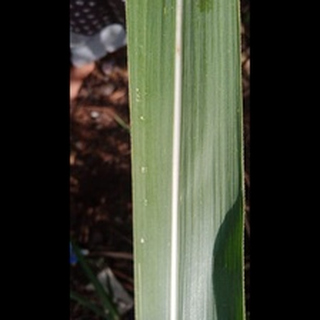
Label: healthy_sugarcane